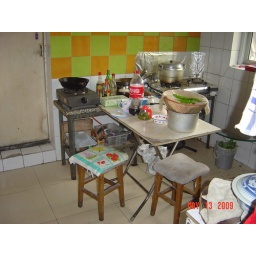
kitchen area in house